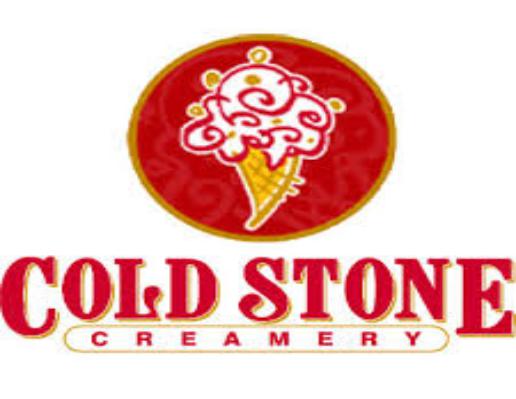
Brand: Cold Stone Creamery
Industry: Food